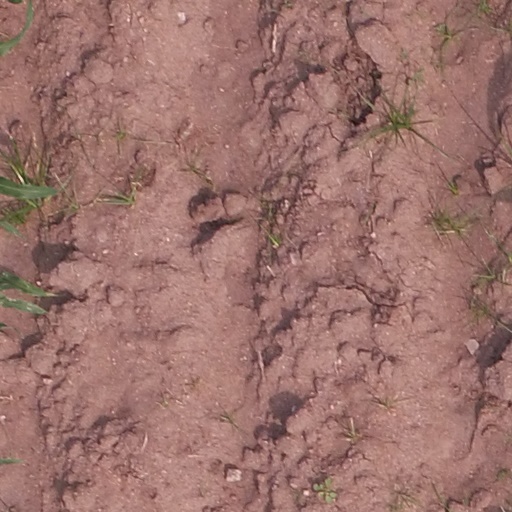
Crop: maize; corn